Bodice

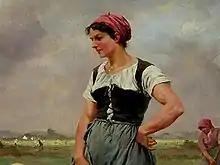
Countrywoman's bodice, 19th century (detail of "The Hay-Harvest" by Belgian painter Julien Joseph)

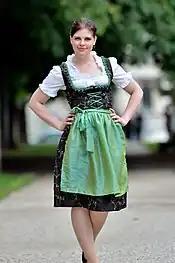
A woman wearing a dirndl

In one usage, "bodice" refers to a separate upper garment that has removable sleeves or no sleeves, often low-cut, worn in Europe from the 16th century to the 18th century, either over a corset or in lieu of one. To achieve a fashionable shape and support the bust, the bodice was frequently stiffened with "bents" (a type of reed) or whalebone. The bodice was separate from the corset of the time because the bodice was intended to be worn over the other garments, and the others were undergarments.